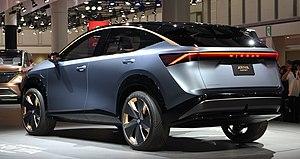
L'Ariya est un SUV coupé compact 100 % électrique produit par le constructeur automobile japonais Nissan à partir du printemps 2021. Il est préfiguré par le Nissan Ariya concept présenté au salon de Tokyo 2019.